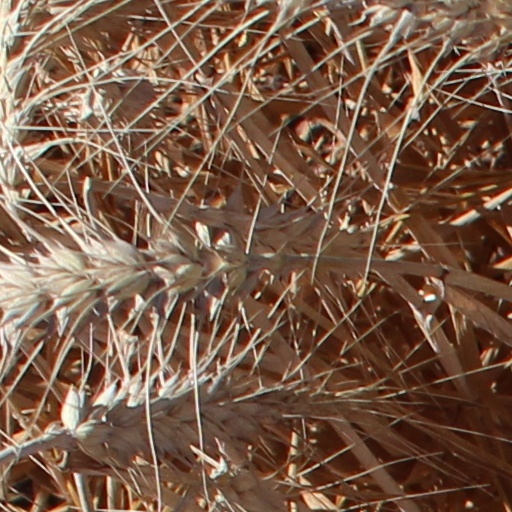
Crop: wheat